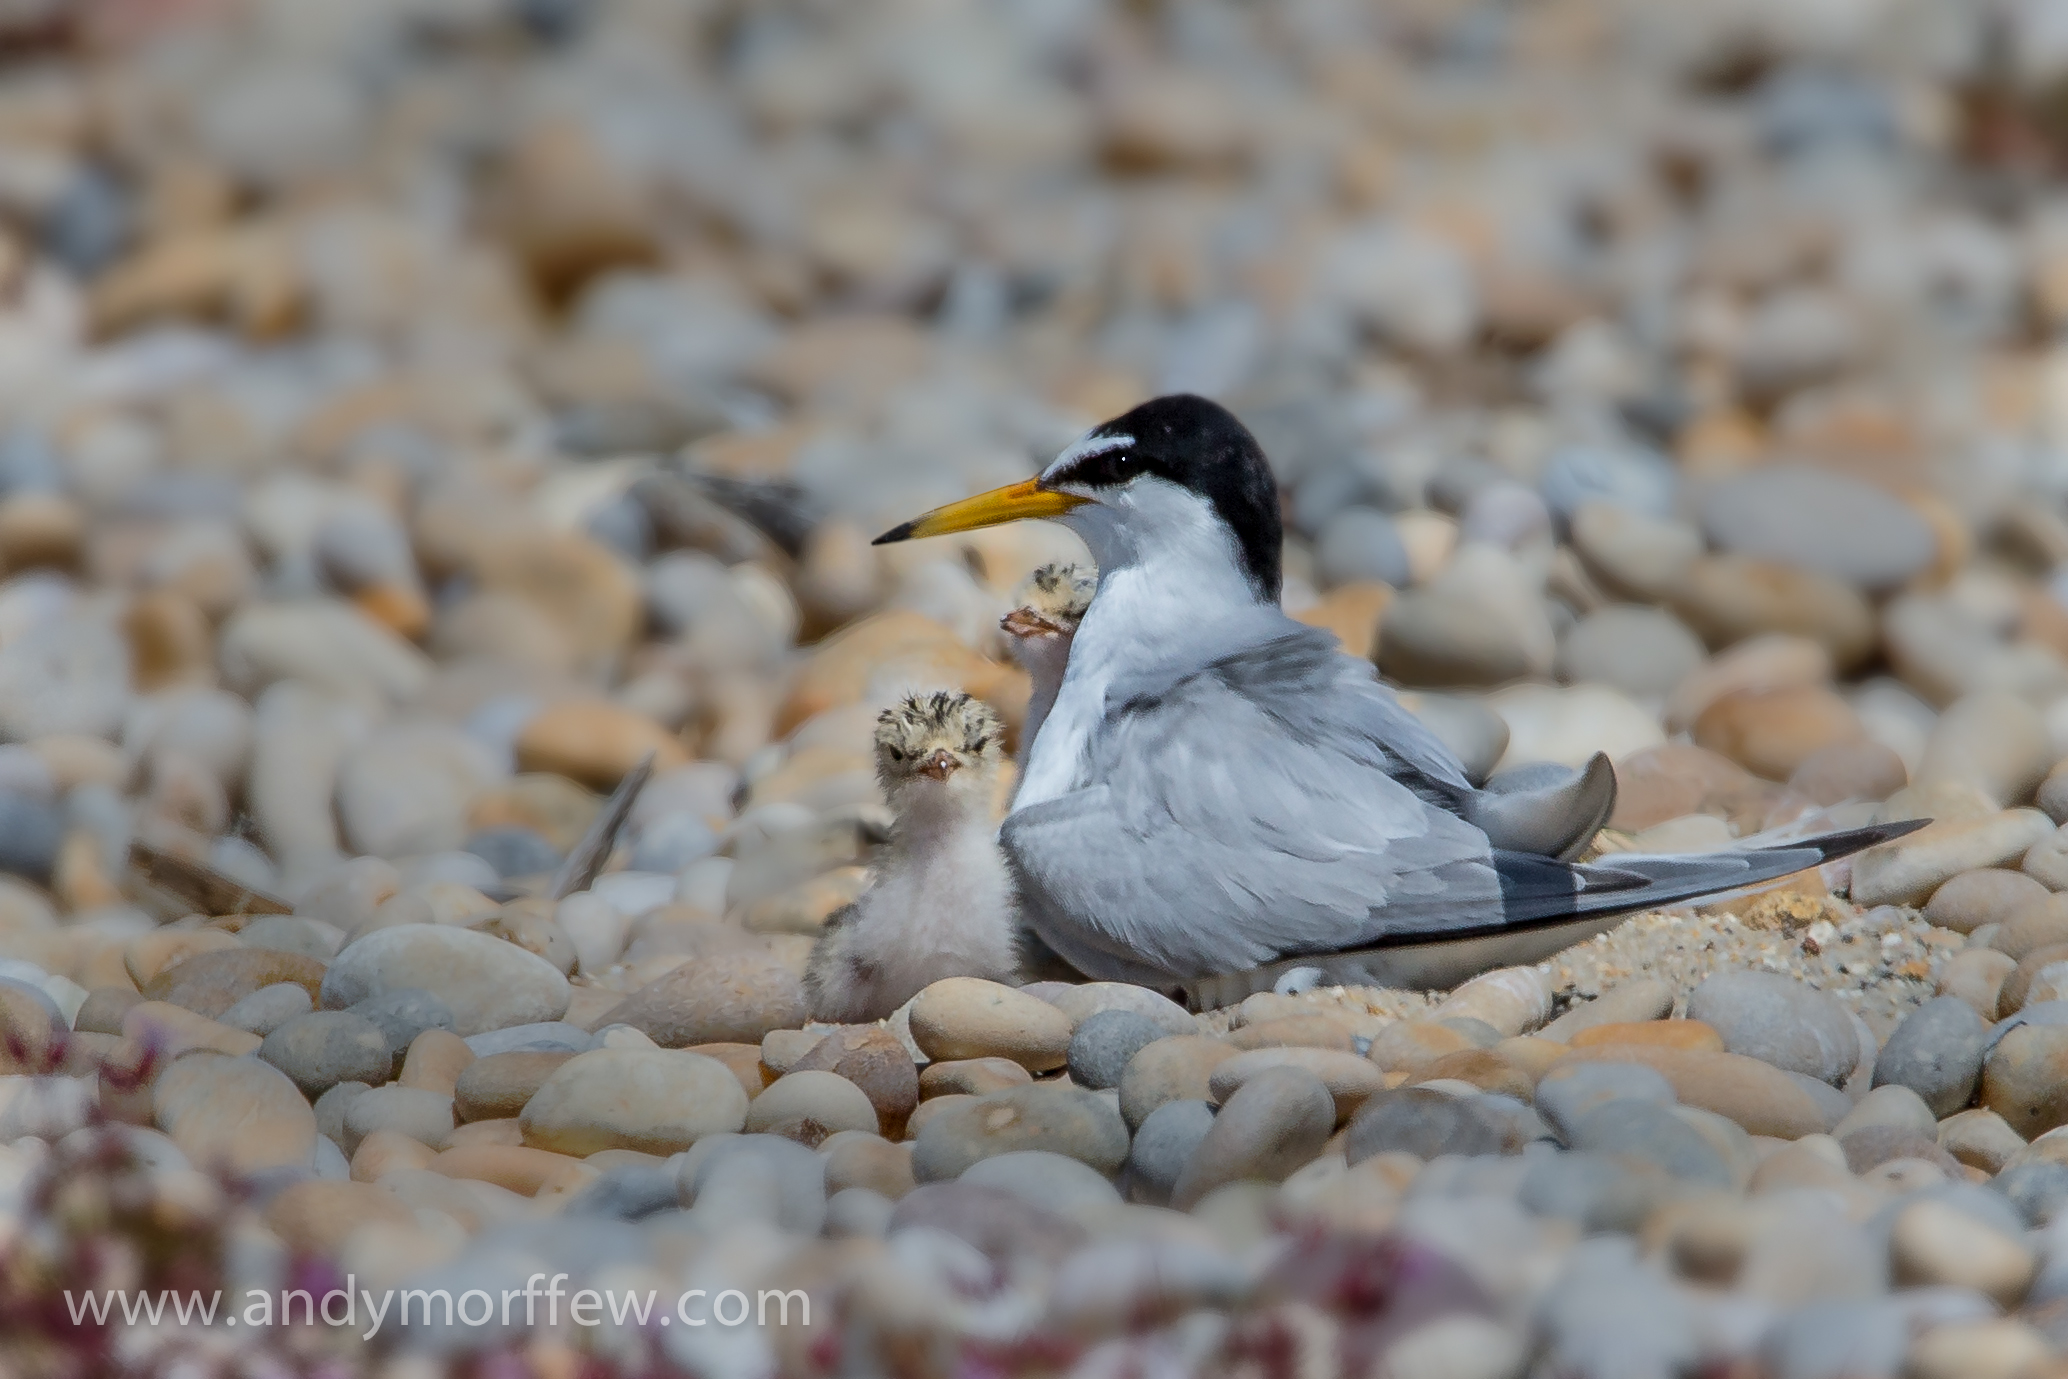
nature, bird, wildlife, beak, fauna, close up, vertebrate, shorebird, andymorffew, morffew, naturethroughthelens, littleterns, perching bird